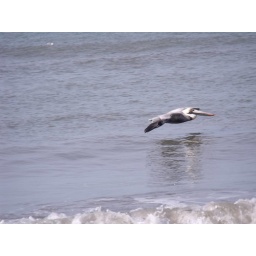
pelican flying just above the water